Counterfactual history

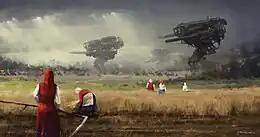
A painting by Jakub Różalski depicts an alternate history of the 1920s, in which rural peasants must contend with giant mechanical walking tanks.

Counterfactual history (also virtual history) is a form of historiography that attempts to answer the "What if?" questions that arise from counterfactual conditions. Counterfactual history seeks by "conjecturing on what did not happen, or what might have happened, in order to understand what did happen." It has produced a literary genre which is variously called alternate history, speculative history, allohistory, and hypothetical history.